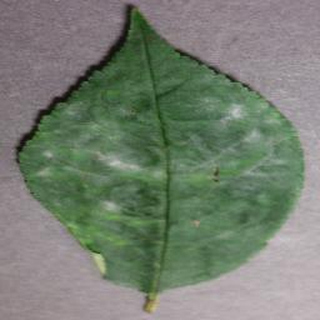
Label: cherry_powdery_mildew